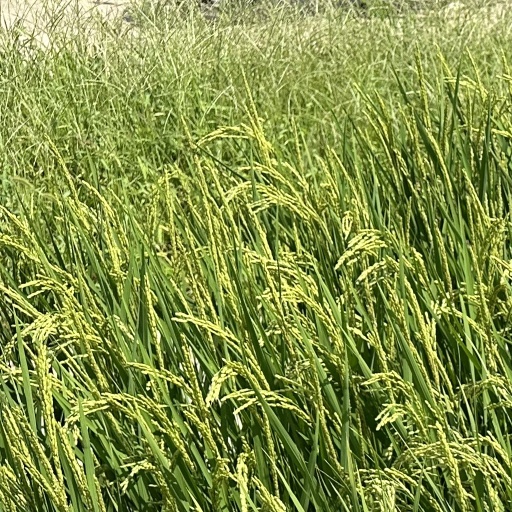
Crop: rice